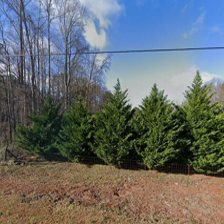
Label: streetView